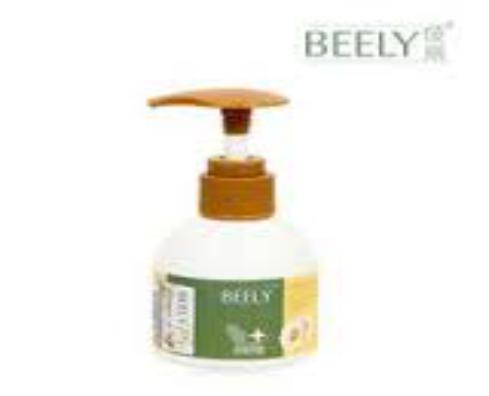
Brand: BEELY
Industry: Necessities